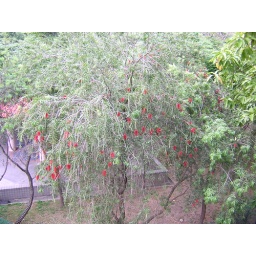
a tree in HK with interesting red fuzzballs growing on it